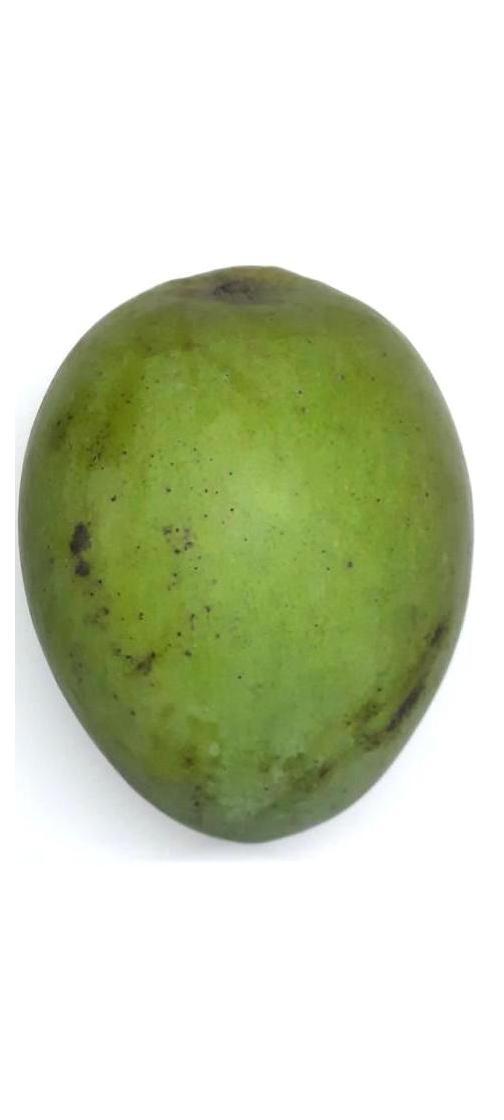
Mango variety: Harivanga